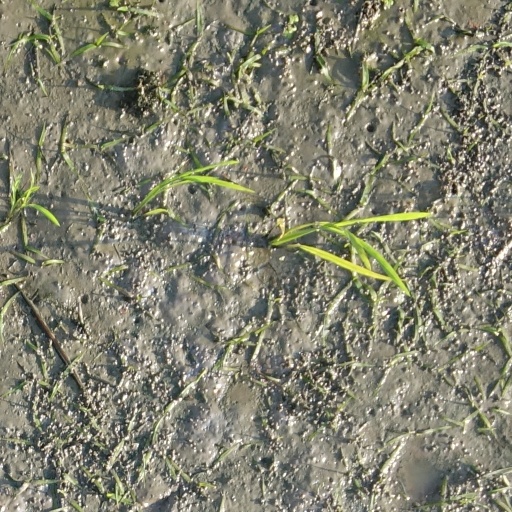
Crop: rice